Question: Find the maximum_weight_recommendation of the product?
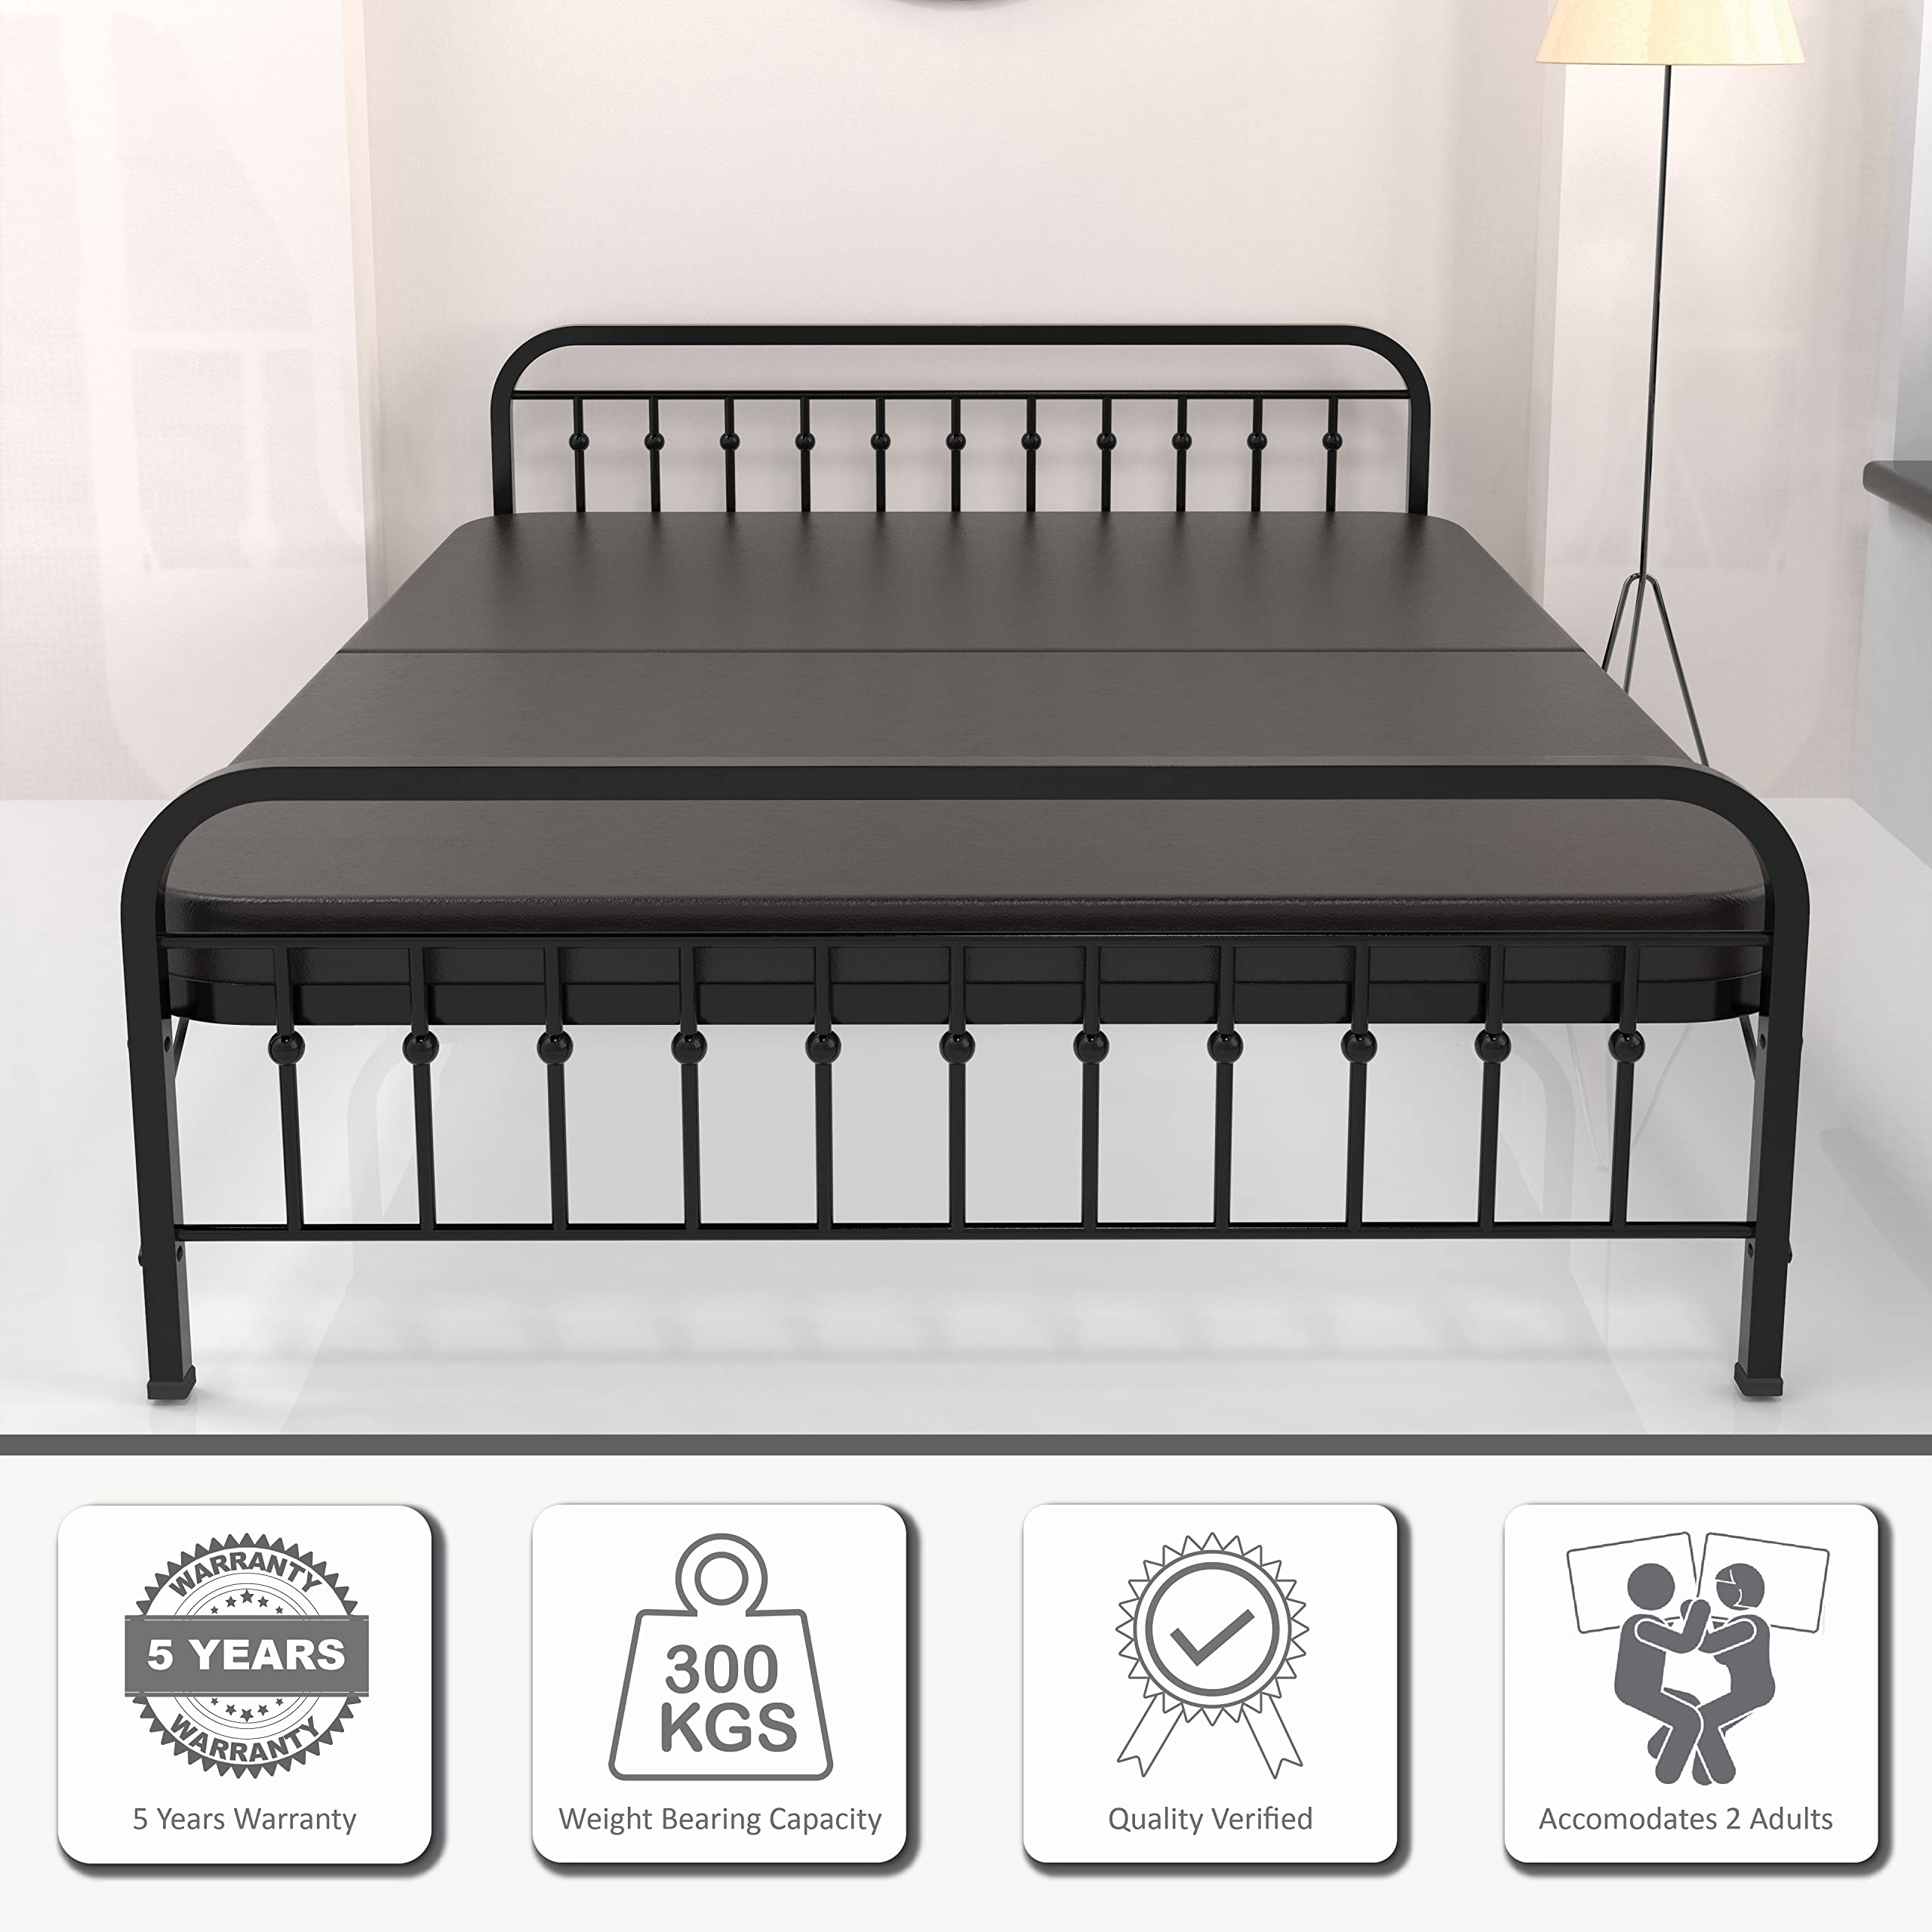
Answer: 300 kilogram